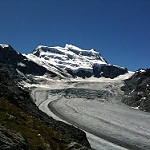
Scene: Outdoor